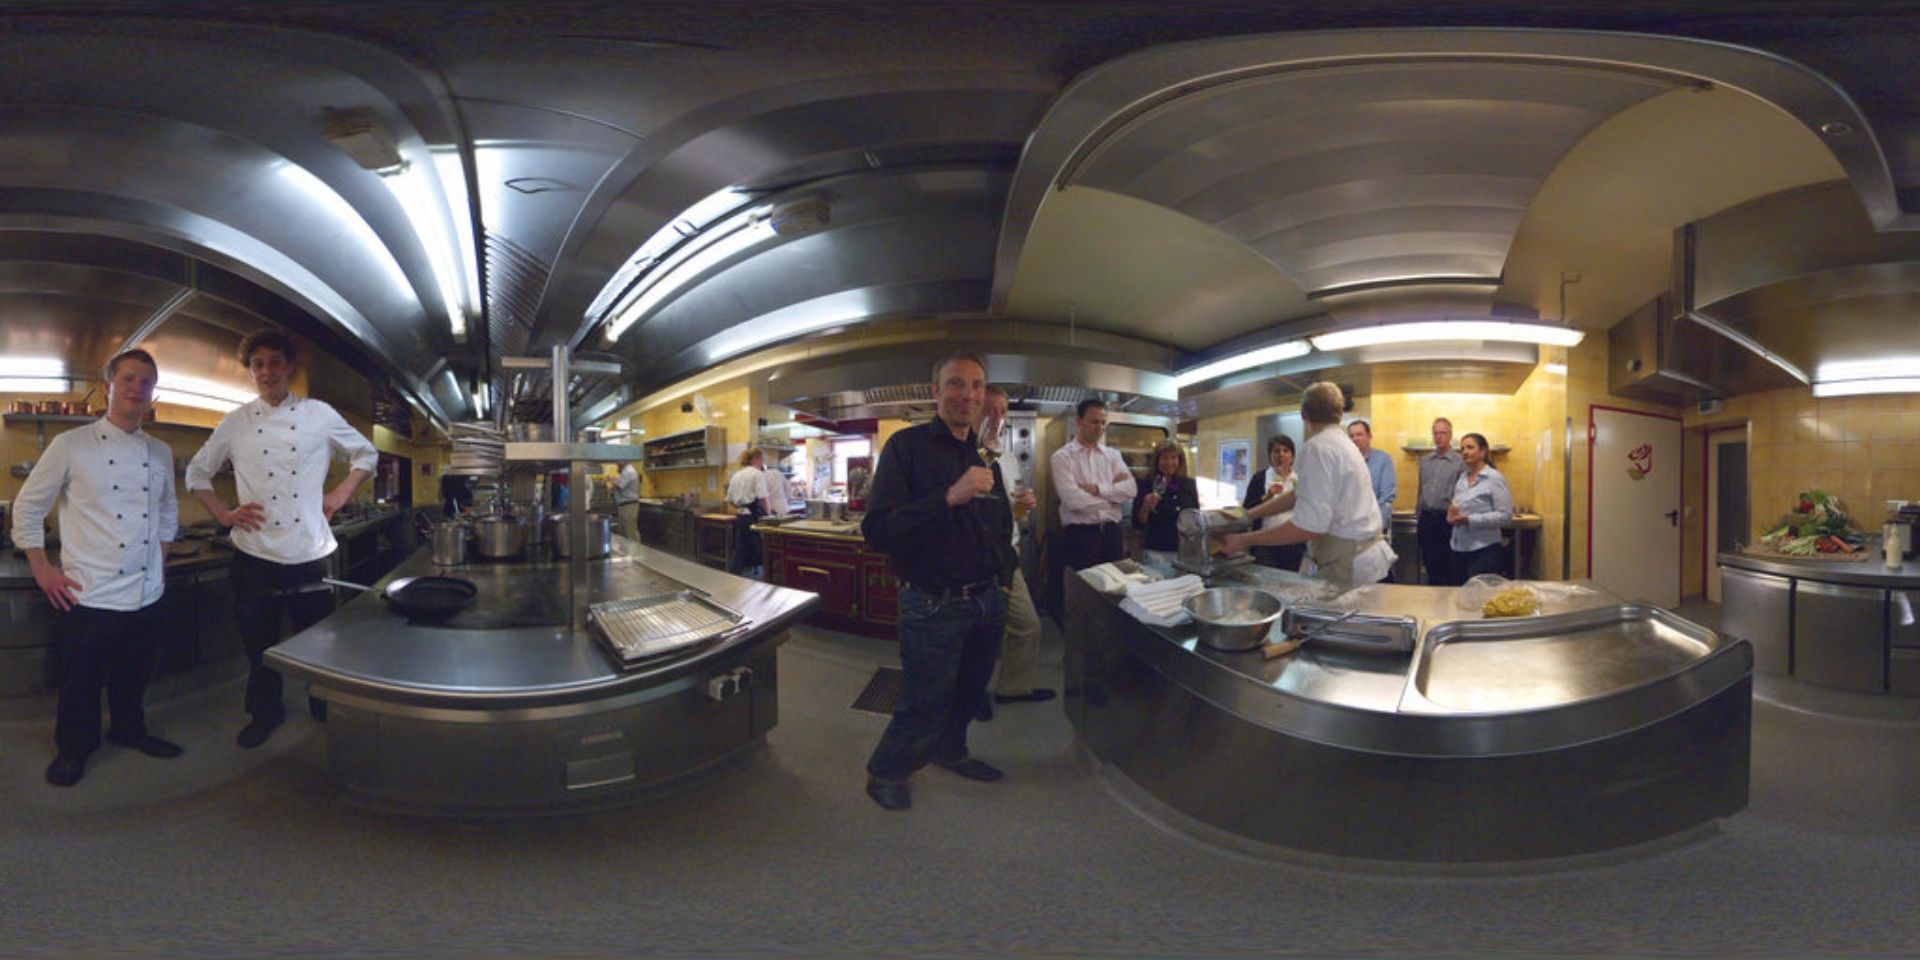
Referred object: the person in a black shirt holding a glass

Referred object: the beige door with a red frame and sticker

Referred object: Turn right; the metal mixing bowl is on the counter next to the chef.